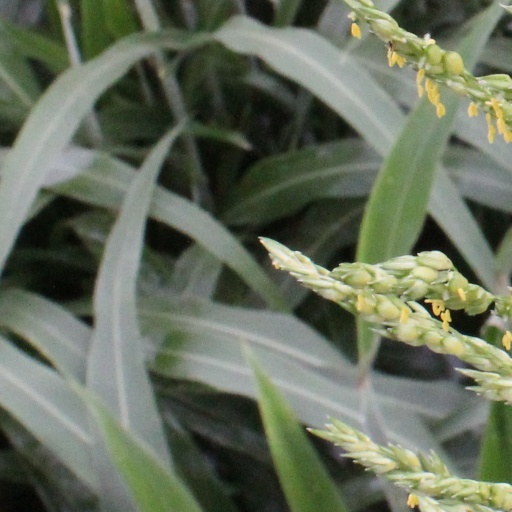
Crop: sorghum